Velocette LE

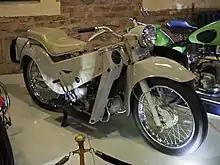
1958 Mk III Velocette LE

In 1958, Velocette launched the Mk III LE with a foot-operated gear change and a conventional kick start. An extra gear was added, together with wheels. The instrumentation was relocated to the head lamp, and the petrol capacity was increased from a meagre .